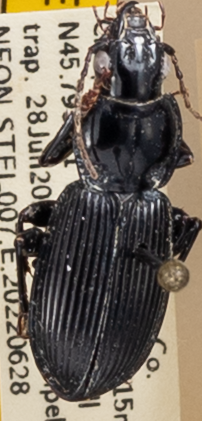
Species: Pterostichus novus
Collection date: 2022-06-28
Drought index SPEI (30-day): -1.498
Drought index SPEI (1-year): -0.086
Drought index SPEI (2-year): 0.03